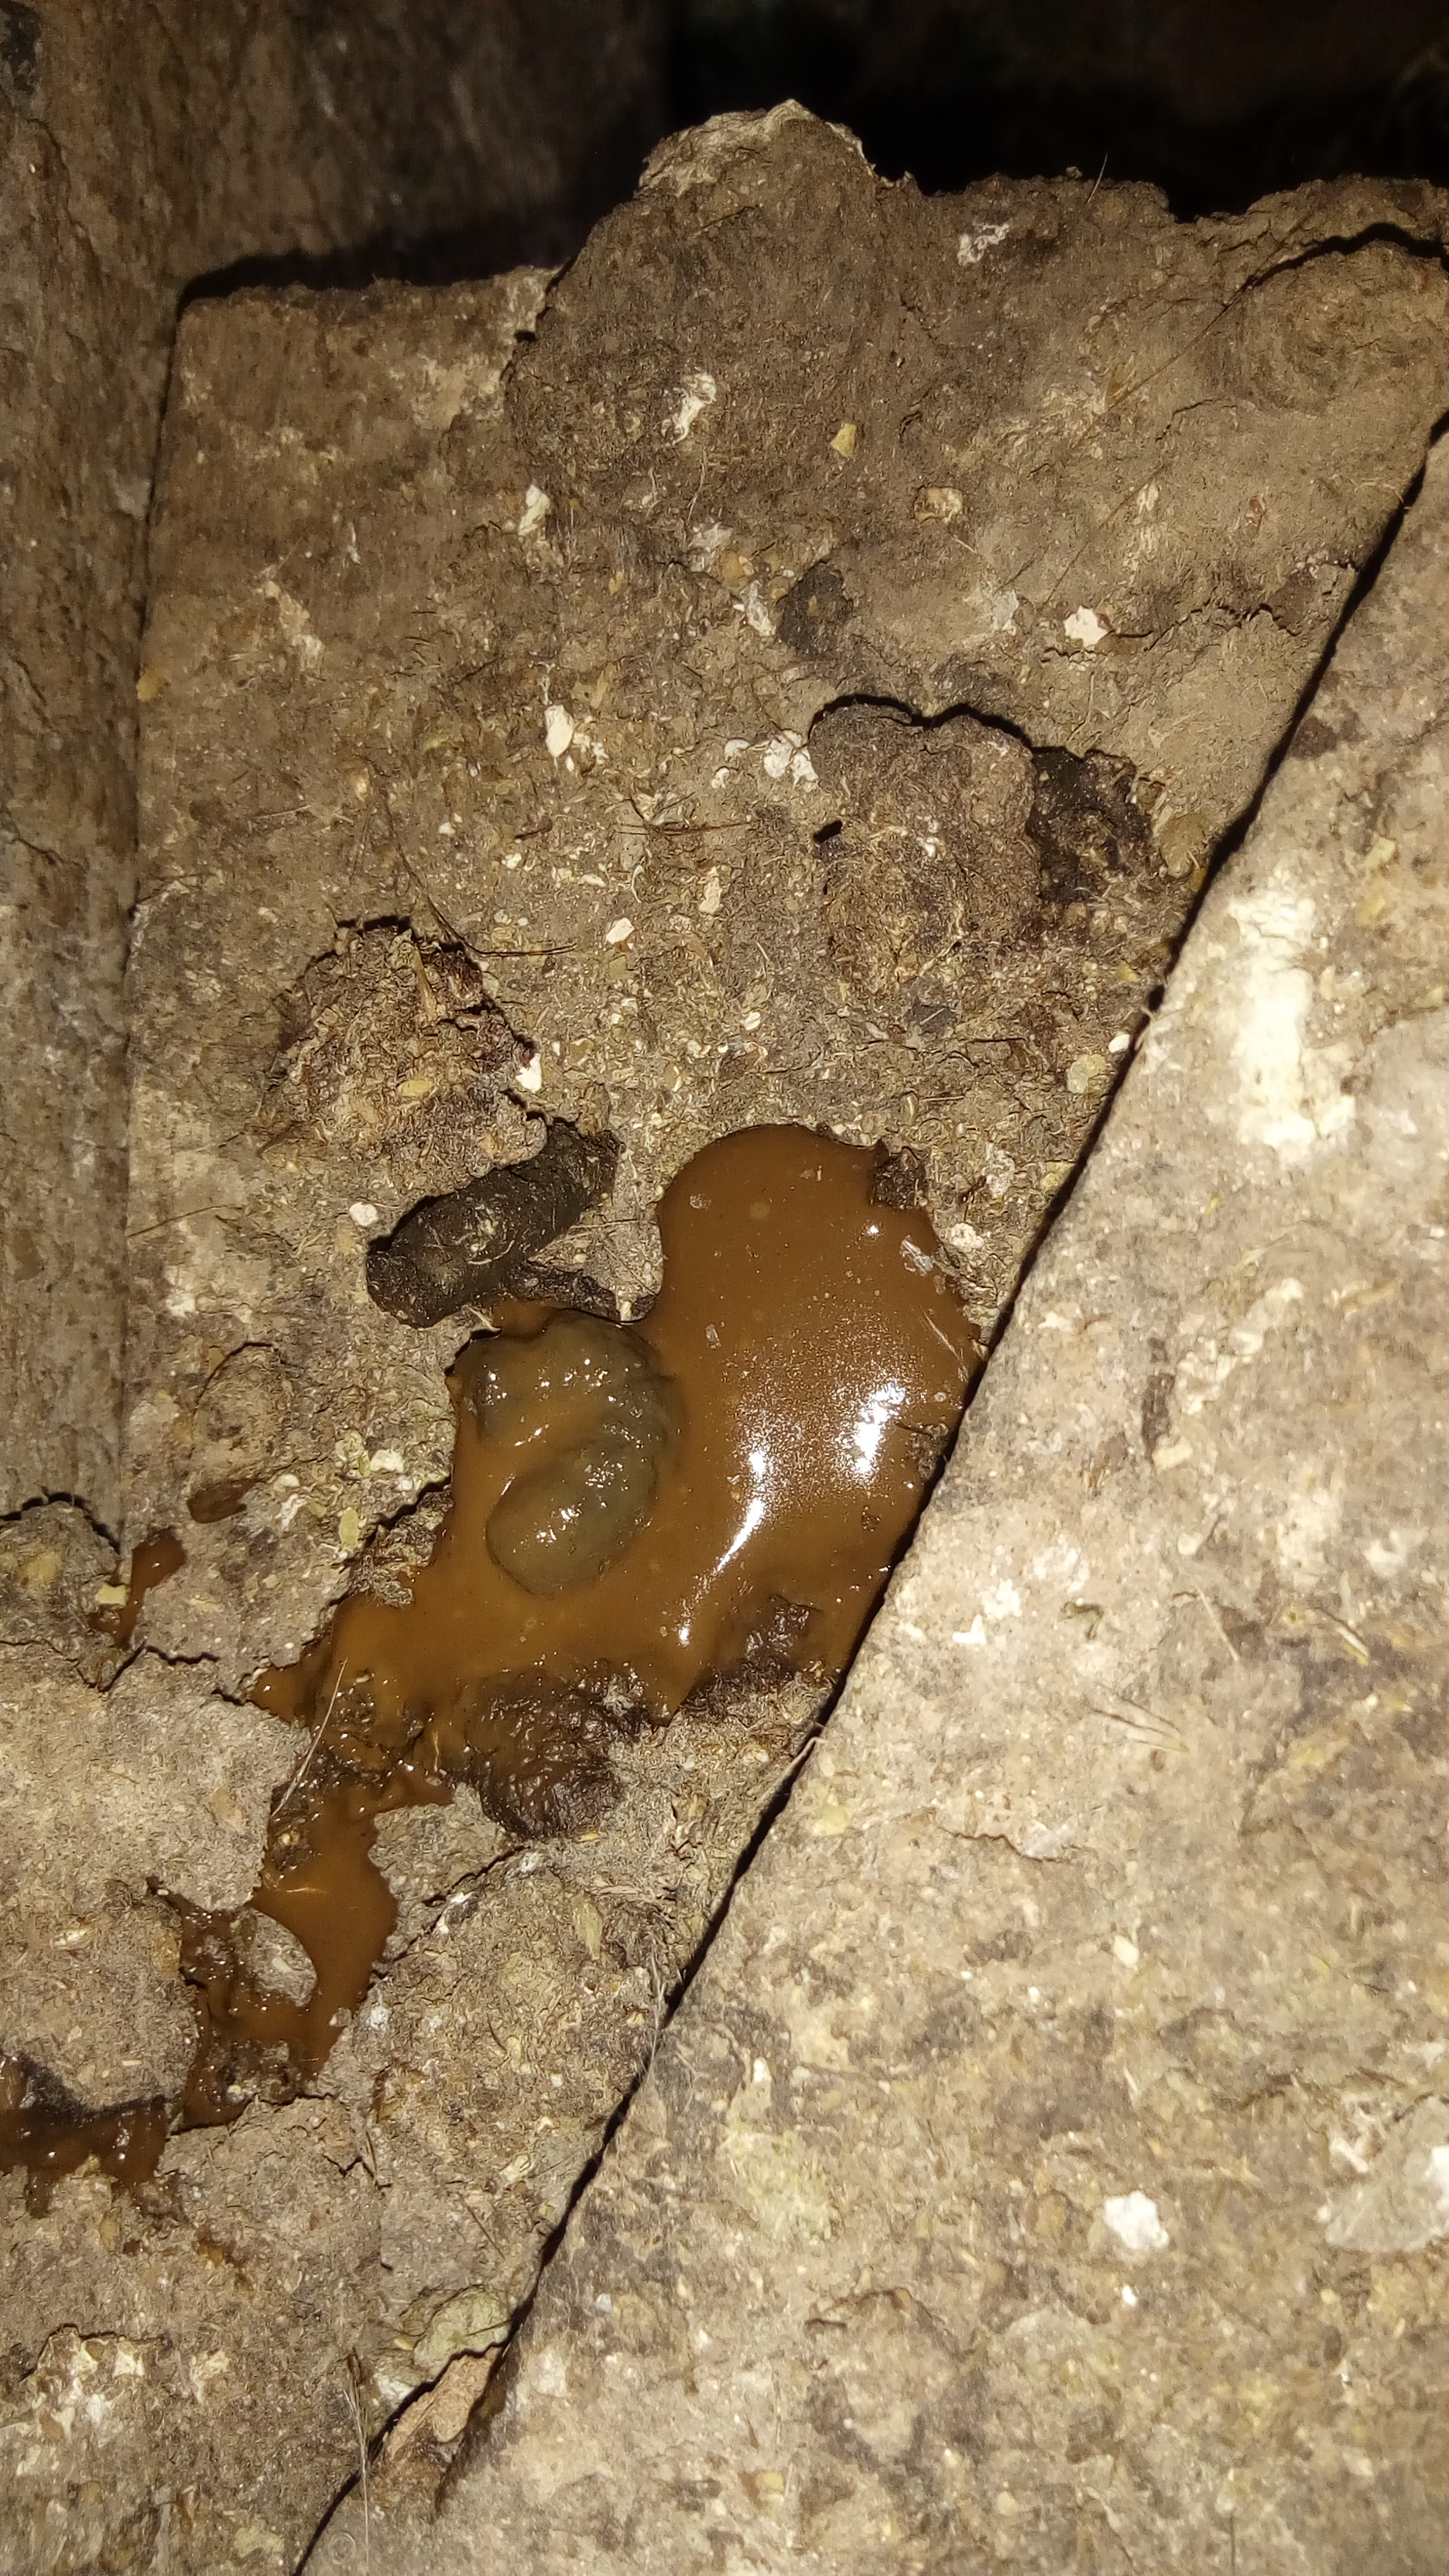
PCR-confirmed diagnosis: Coccidiosis